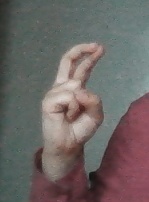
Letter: zay